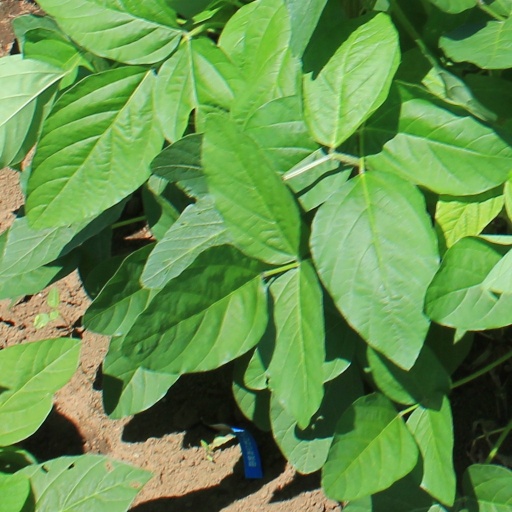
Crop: soybean